Serapeum of Saqqara

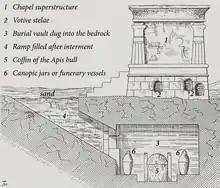
Diagram of an Isolated Tomb

When an Apis died in the early days of the Serapeum, it was at least partially consumed and the remains conserved in a bituminous mass prior to interment. In the Late Period, the time of the first large sarcophagi in the Greater Vaults, the burial ceremonies lasted for 70 days. According to the Apis Papyrus, the bulls were embalmed for 68 days, and in the last two days a series of funerary precession were held, the final one terminating in the Serapeum.